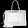
Label: Bag